North Melbourne

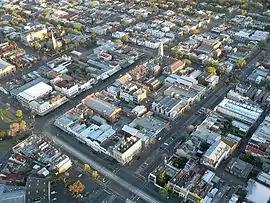
Aerial view of North Melbourne

North Melbourne is an inner-city suburb in Melbourne, Victoria, Australia, north-west of Melbourne's Central Business District, located within the City of Melbourne local government area. North Melbourne recorded a population of 14,953 at the 2021 census.